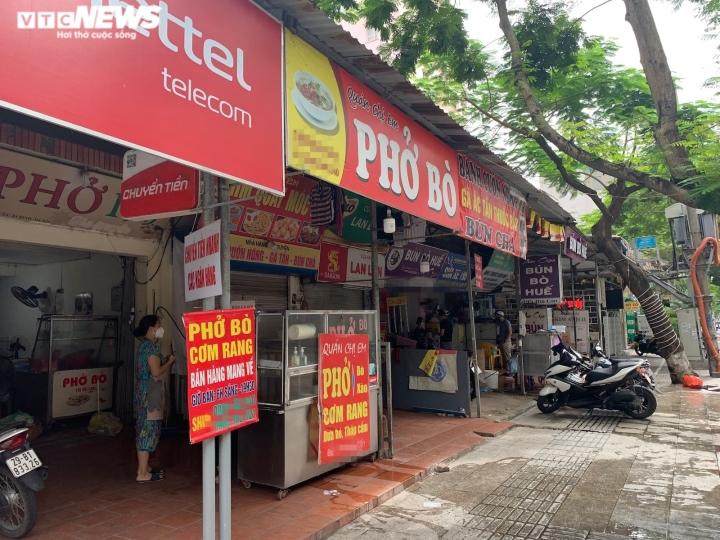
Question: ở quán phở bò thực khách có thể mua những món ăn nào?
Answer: phở bò, cơm rang